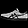
Label: Sneaker